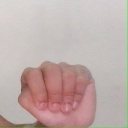
अक्षर: ठ